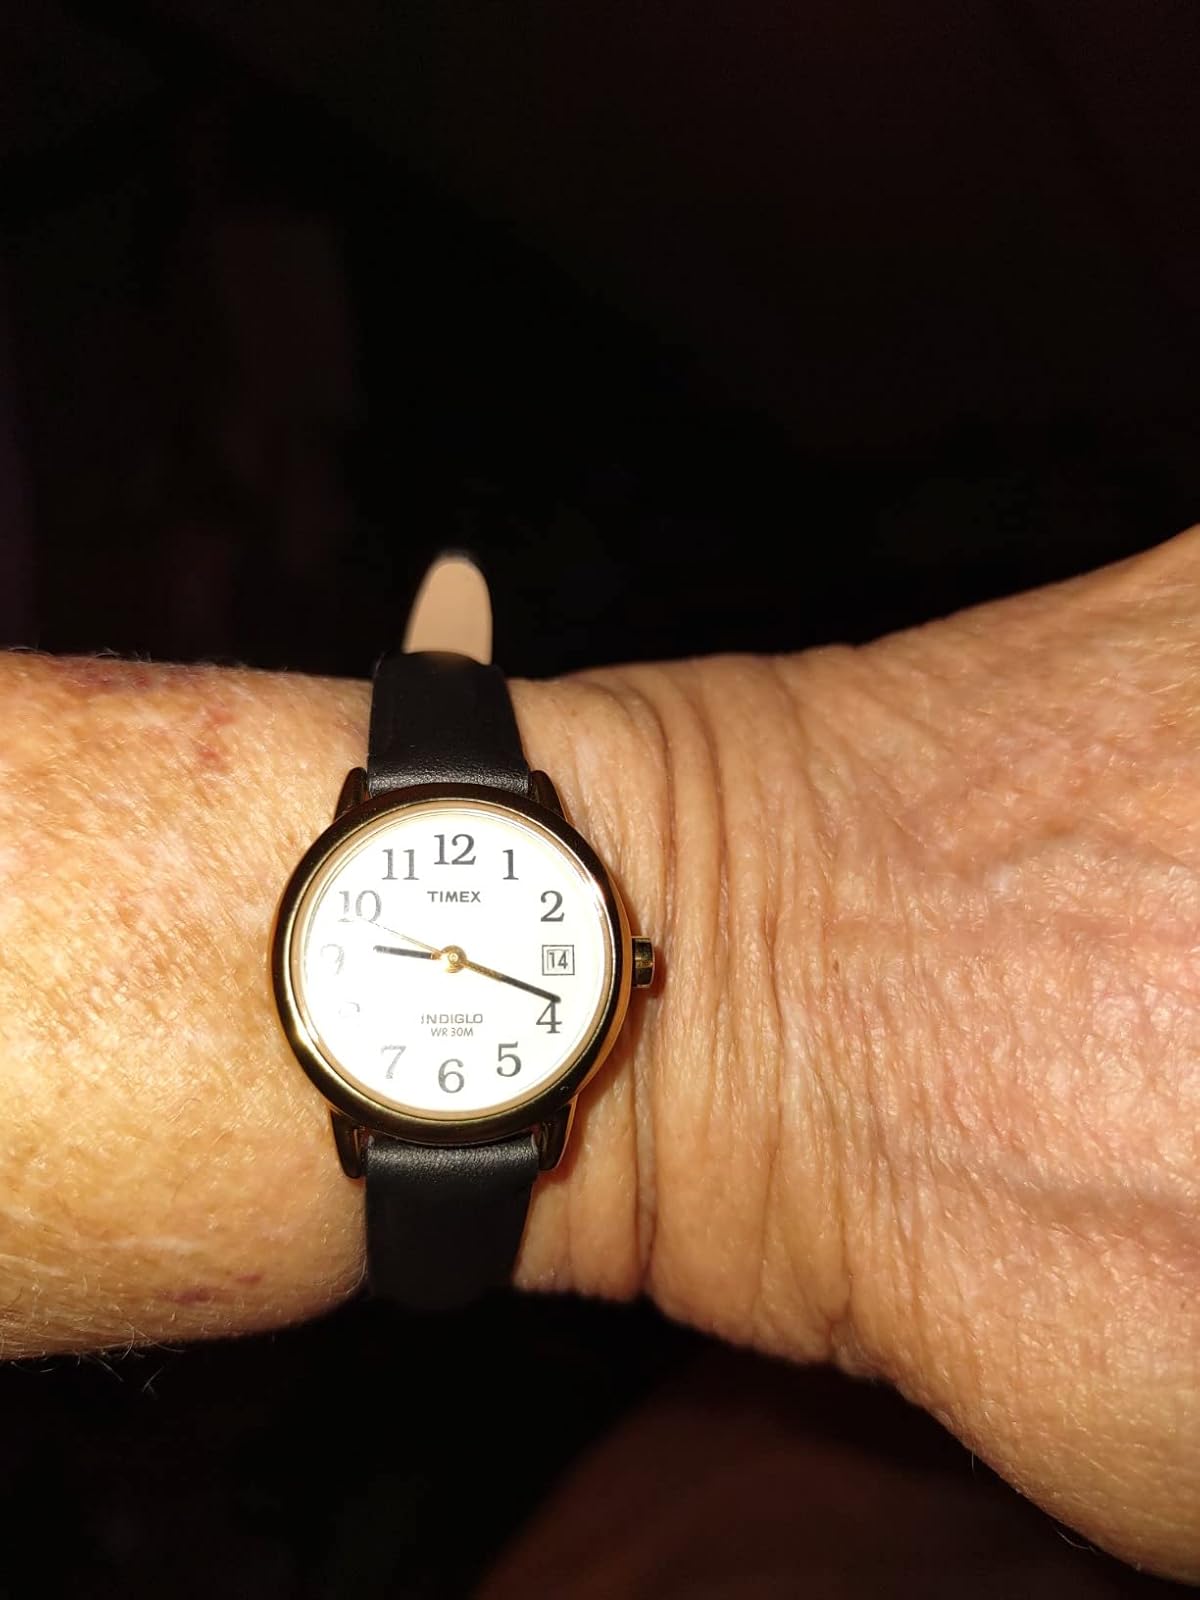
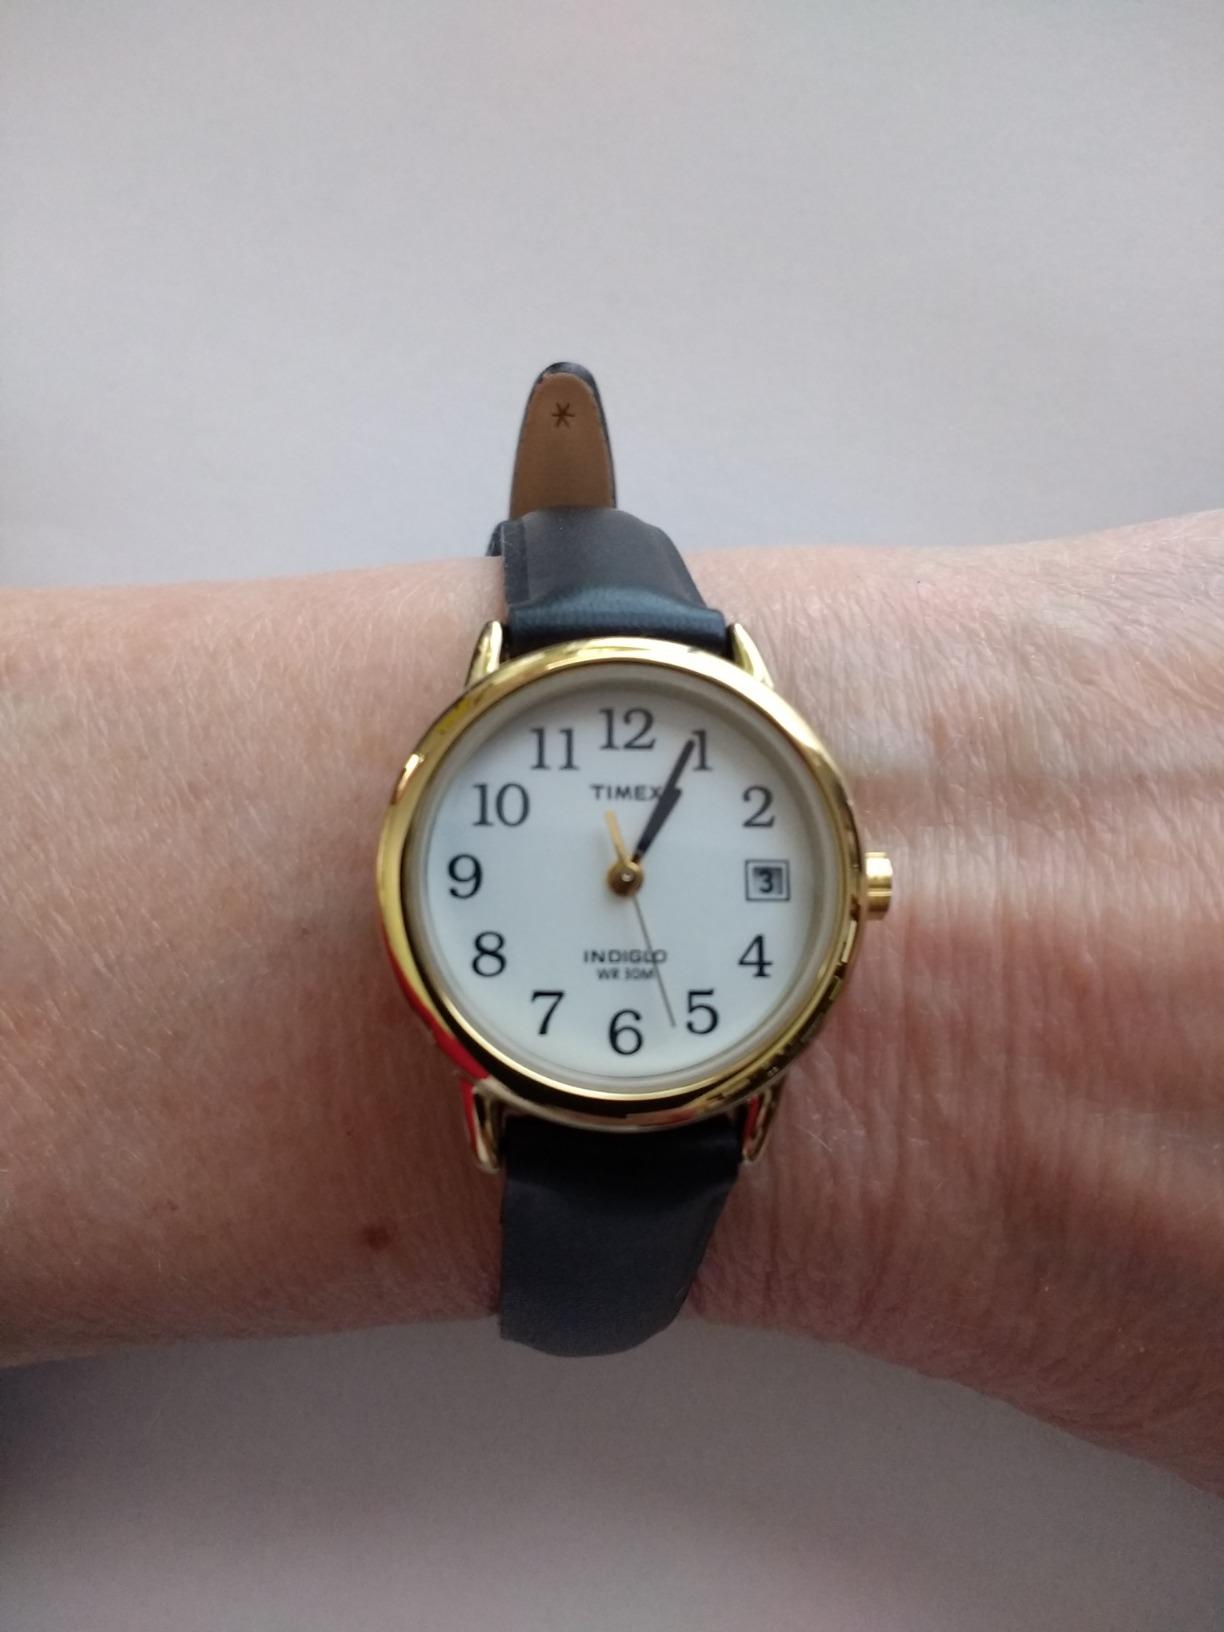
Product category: accessories_watch
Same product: yes